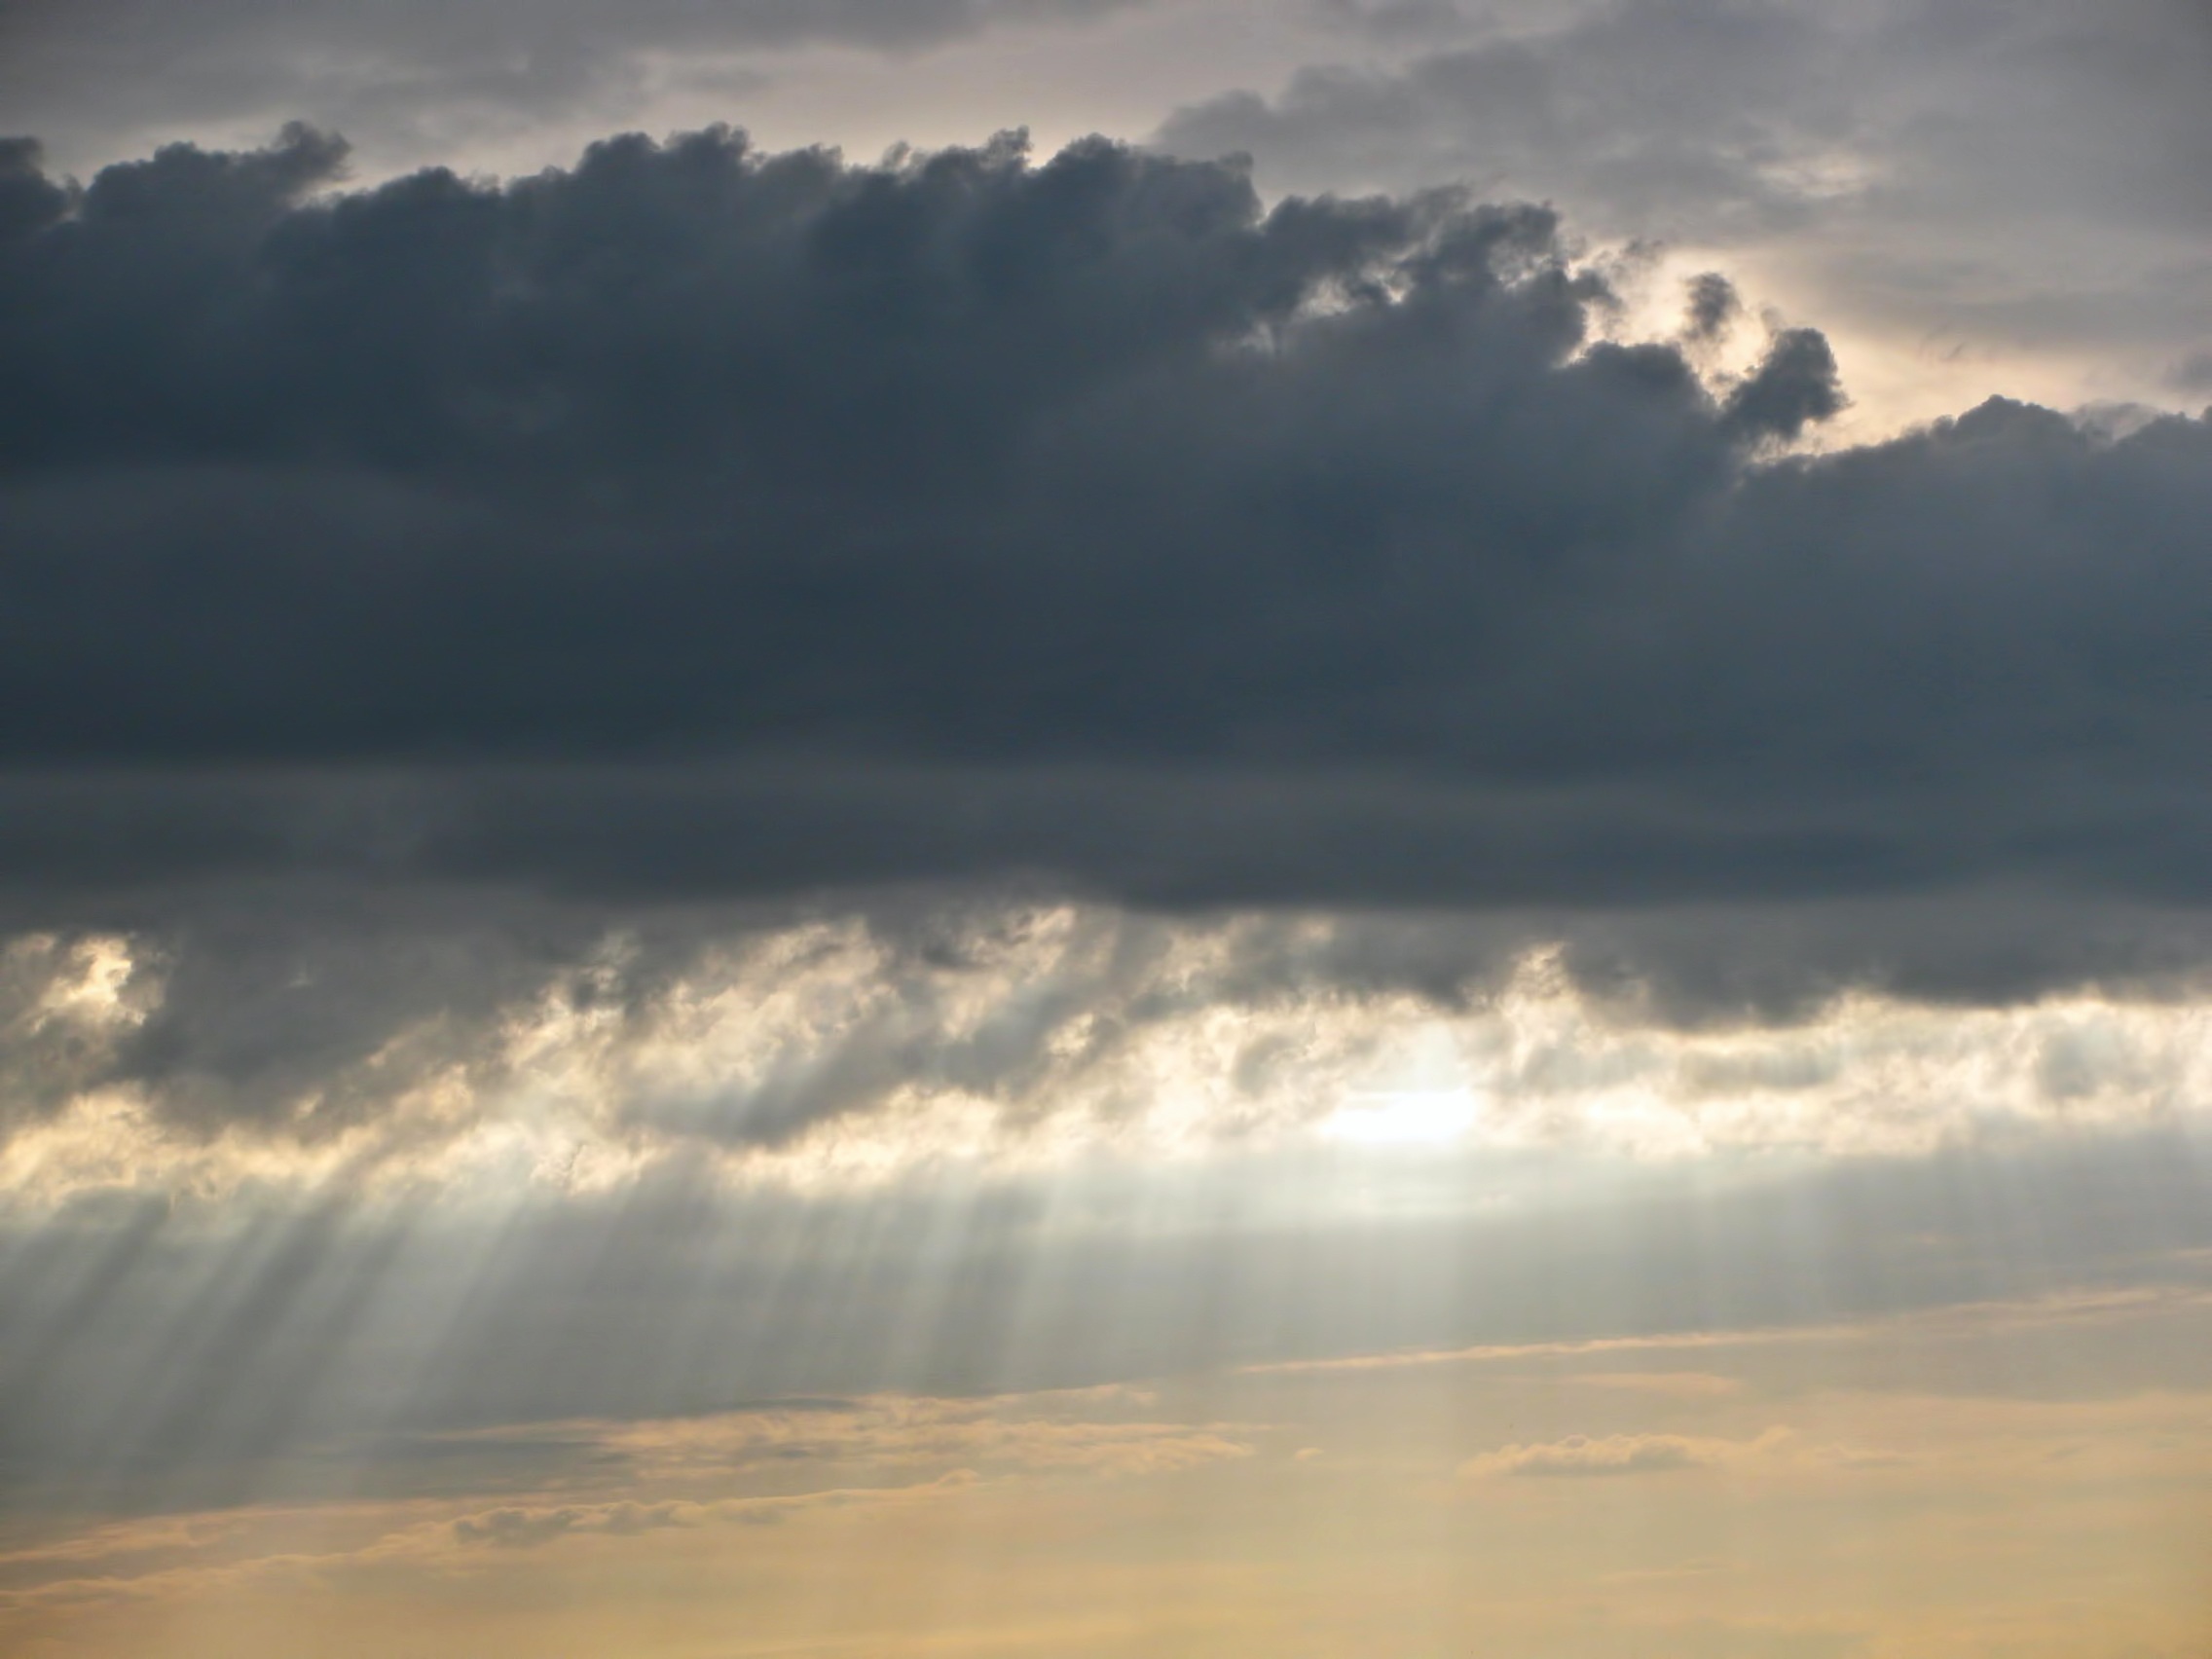
sea, ocean, horizon, light, cloud, sky, sun, sunrise, sunset, mist, sunlight, morning, wave, dawn, atmosphere, dusk, evening, reflection, weather, cumulus, plain, clouds, dramatic, meteorological phenomenon, atmospheric phenomenon, atmosphere of earth, god's fingers